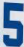
Number: 5